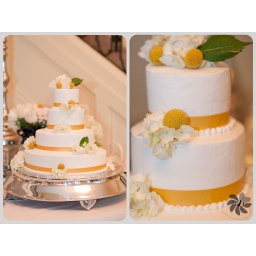
4 tier layered white vanilla cake filled with hazelnut buttercream covered in buttercream and decorated with edible gold ribbon and fresh flowers